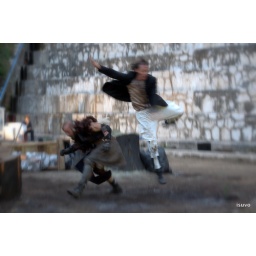
theater play by &amp;quot;oxi pezoume&amp;quot; about water resources, performance at the Marathondam